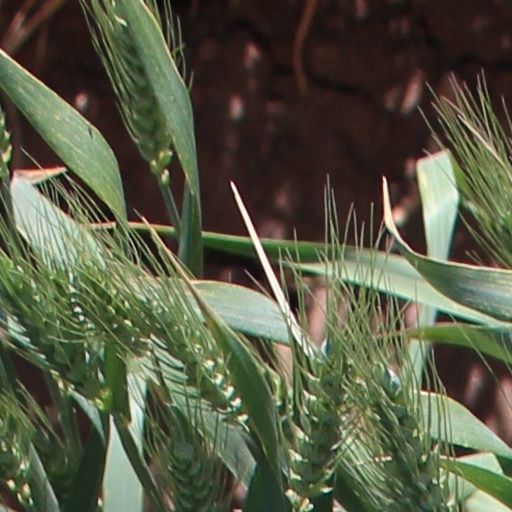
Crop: wheat